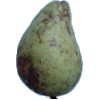
Label: Pear Stone 1